Javan rhinoceros

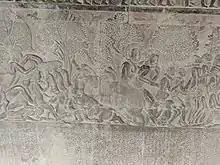
Rhino tormenting the damned in the "heaven and hell" gallery at Angkor Wat (12th century)

Once widespread in Southeast Asia, the Javan rhinoceros was presumed extinct in Vietnam in the mid-1970s, at the end of the Vietnam War. The combat wrought havoc on the ecosystems of the region through the use of napalm, extensive defoliation from Agent Orange, aerial bombing, use of landmines, and overhunting by local poachers.